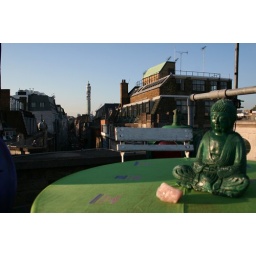
The buddha in Ian &amp;amp; Cats roof garden -- with the Wardour street backdrop.